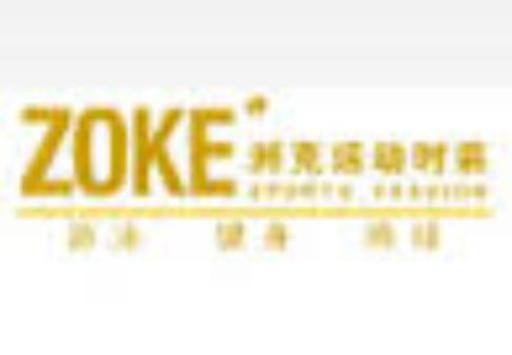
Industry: Clothes